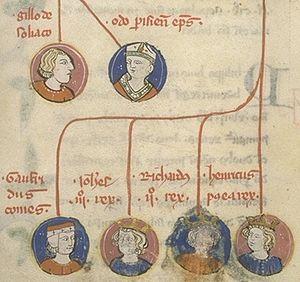
Odon de Sully est un évêque de Paris du début du XIIIᵉ siècle. Il est né en 1166. On sait seulement qu'il fut évêque de Paris de 1197 à sa mort en 13 juillet 1208. Il est le petit-fils de Guillaume de Blois, seigneur de Sully, et l'arrière-petit-fils d'Étienne II de Blois.